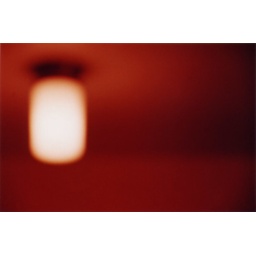
A ceiling lamp in my apartment, shot with outdoor film under a red light (I think).